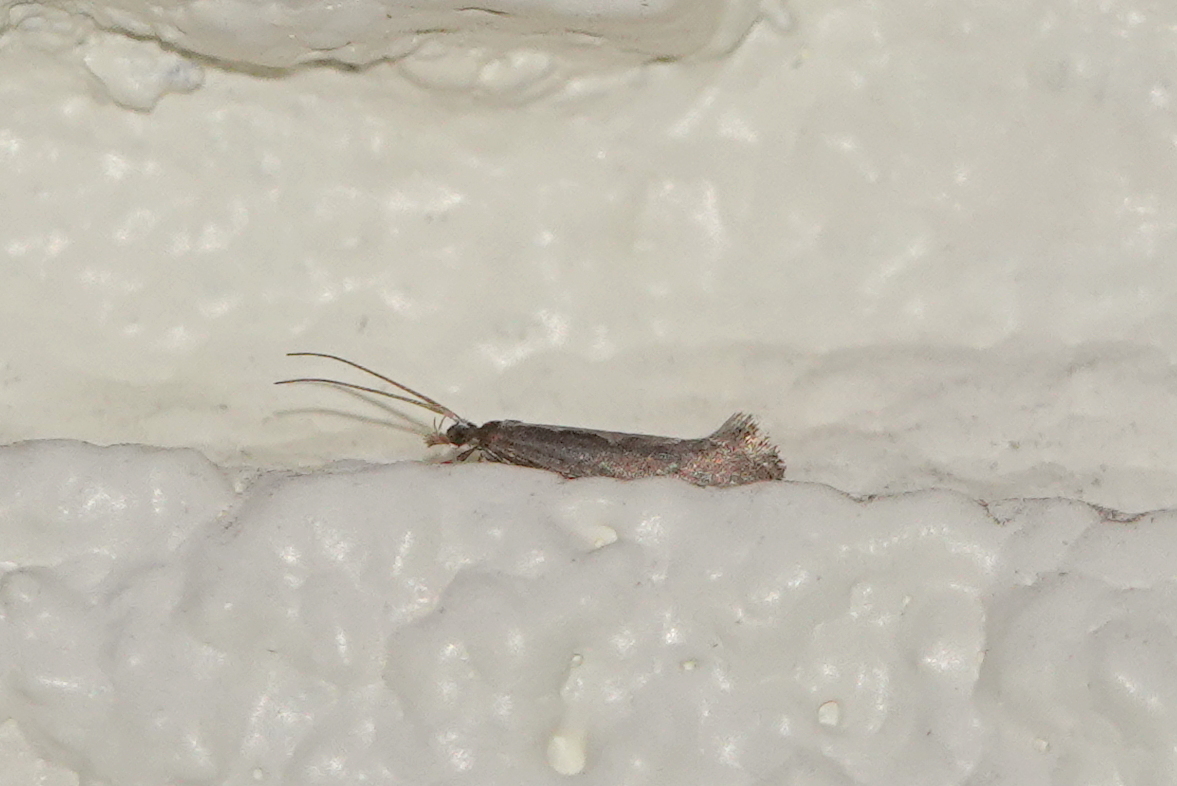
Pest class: diamondback_moth